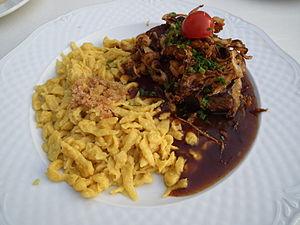
Les spätzle sont une préparation culinaire de pâtes de la région rassemblant l'Allemagne du Sud, la Suisse, l'Italie alpine, l'Autriche de l'ouest et l'Alsace-Moselle. Spätzle est un mot souabe, diminutif de Spatzen. On doit ce nom au fait que, lorsque les spätzle sont cuits et mis dans une assiette, cela ressemble à un nid de moineau. En région Franche-Comté on les connaît aussi sous le nom familier de « guilles d'âne ».